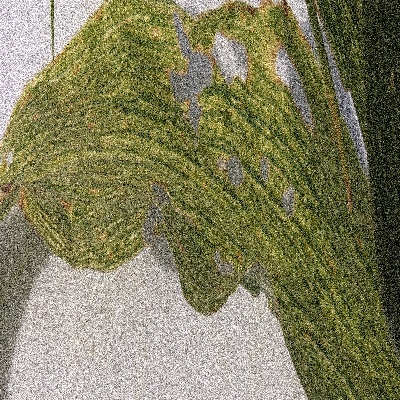
Label: Corn_(Maize)___Maize_Streak_Virus